John Schneider (screen actor)

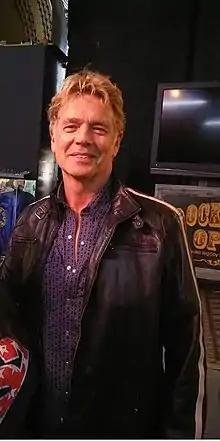
John Schneider at a meet and greet 2019

During Schneider's "Dukes of Hazzard" days, he also entered into music. In the early 80s Schneider signed with Scotti Brothers Label and released his debut full-length album, "Now or Never", which peaked at No. 8 on the US Country Billboard charts. The single "It's Now or Never," a remake of the Elvis Presley hit, peaked at number 4 on the US Country Billboard charts and peaked at number 14 on the Billboard Hot 100 chart in 1981 and is one of the highest charting Elvis covers of all time.